Stellar classification

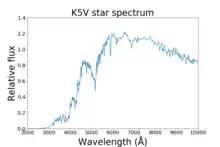
Spectrum of a hypothetical K5V star

K-type stars are orangish stars that are slightly cooler than the Sun. They make up about 12% of the main-sequence stars in the solar neighborhood. There are also giant K-type stars, which range from hypergiants like RW Cephei, to giants and supergiants, such as Arcturus, whereas orange dwarfs, like Alpha Centauri B, are main-sequence stars.